Education in Scotland in the twentieth century

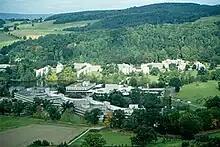
The purpose-built modern buildings of the University of Stirling

Unlike the Education Act 1944 in England and Wales, the Education (Scotland) Act 1945 (8 & 9 Geo. 6. c. 37) was largely a consolidation measure, because universal secondary education had already been in place for over a decade. Plans to raise the school leaving age to 15 in the 1940s were never ratified, but increasing numbers stayed on beyond elementary education and it was eventually raised to 16 in 1973. As a result, secondary education was the major area of growth, particularly for girls, who stayed on in full-time education in increasing numbers throughout the century. The 1947 Report on Secondary Education by the Education Advisory Council, established by Labour minister Tom Johnston, proposed an end to selection and, although rejected by Labour and Conservative governments, became a benchmark for reform. Selection was ended by the Labour government in 1965, which recommended that councils produced one kind of comprehensive secondary school that took all the children in a given neighbourhood. By the late 1970s 75 per cent of children were in non-selective schools and by the early 1980s only the five per cent of children in private schools were subject to selection.